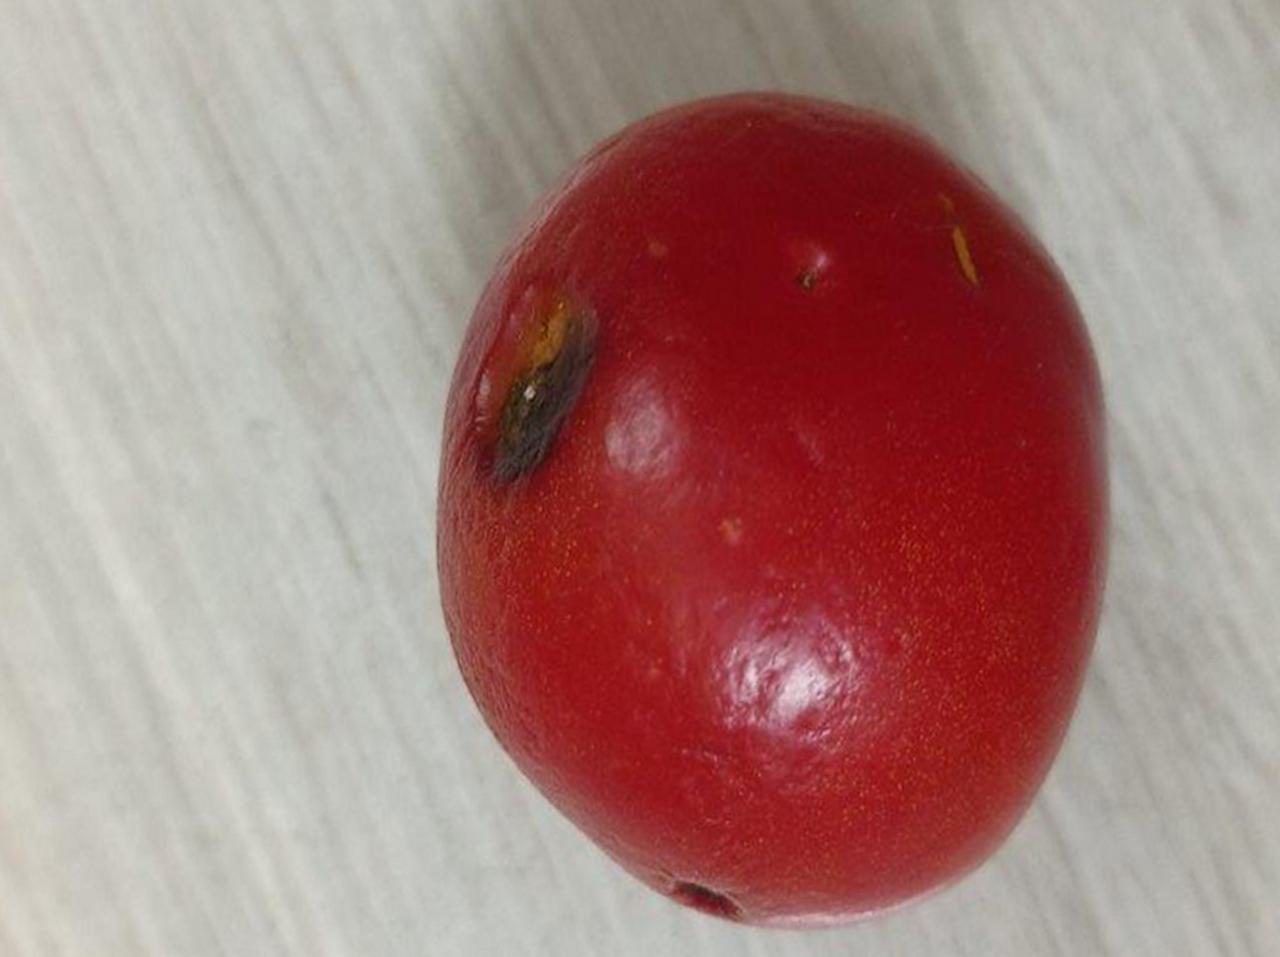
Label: Rotten